Philip Kerr, 11th Marquess of Lothian

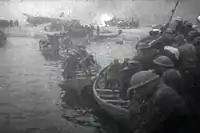
British troops being evacuated from Dunkirk by small boats

The rest of the delegation from Britain included the General Secretary of the Transport and General Workers' Union Ernest Bevin, (he subsequently served as Minister of Labour and National Service in the wartime coalition government and British Foreign Minister in the post-WWII Attlee Labour government), James Walker M.P., General John Burnett-Stuart, Admiral John Kelly, Geoffrey Vickers V.C., Lionel Curtis, Harry Hodson (the Conference Recorder) and Ivison Macadam (the Conference organising secretary).